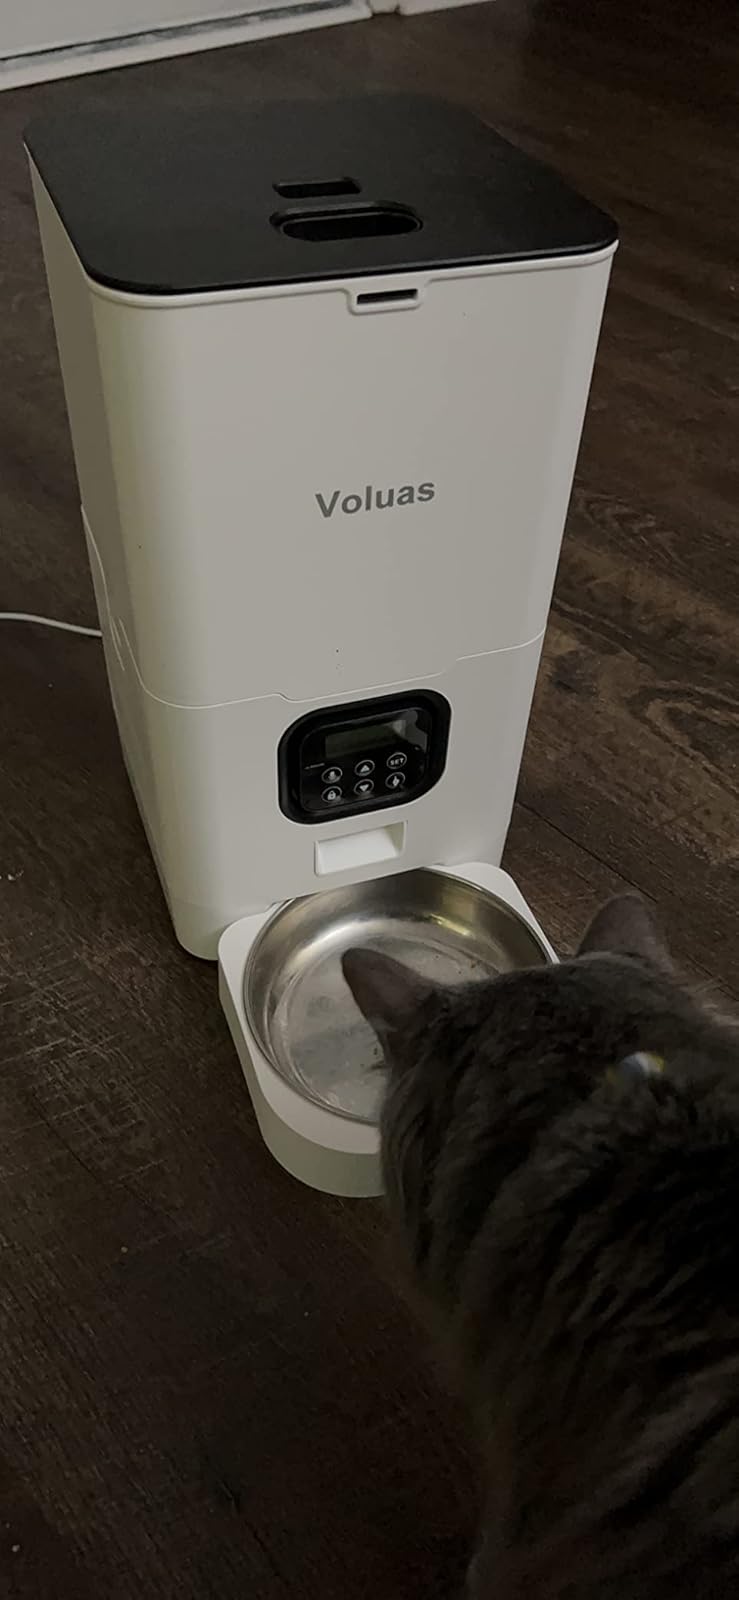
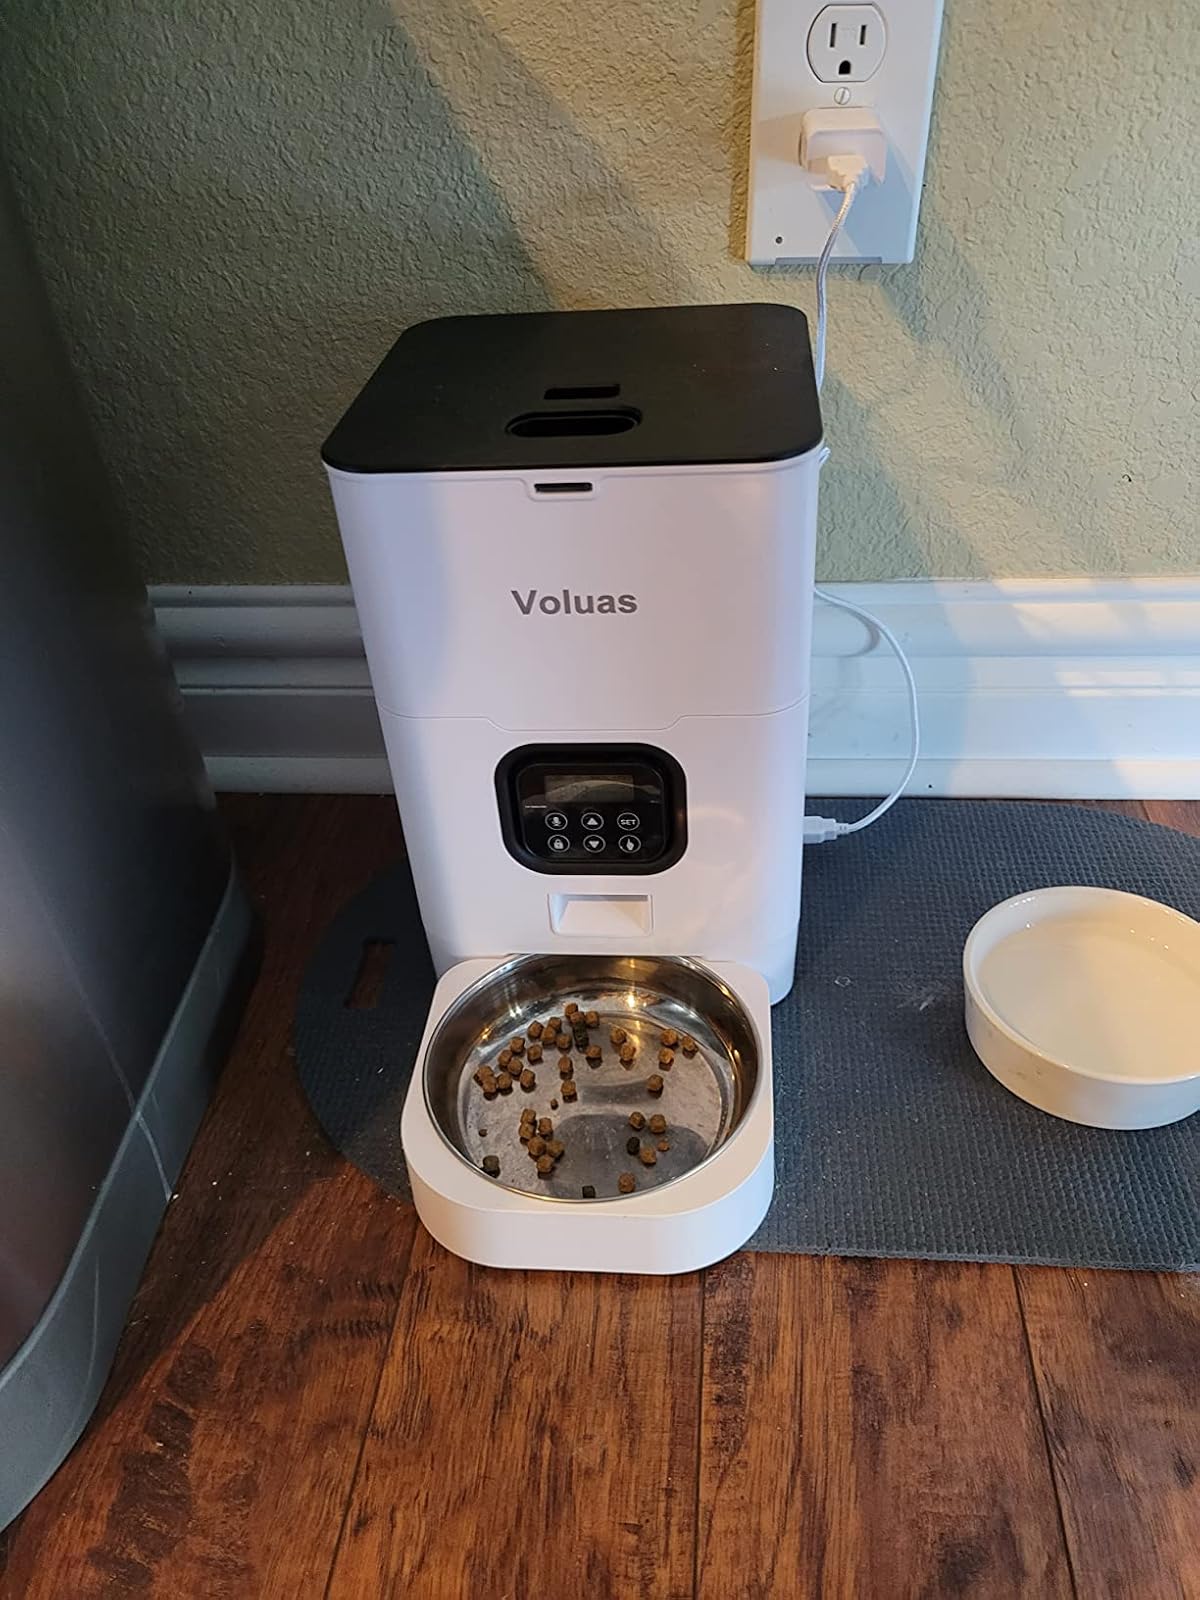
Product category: items_feeder
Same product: yes